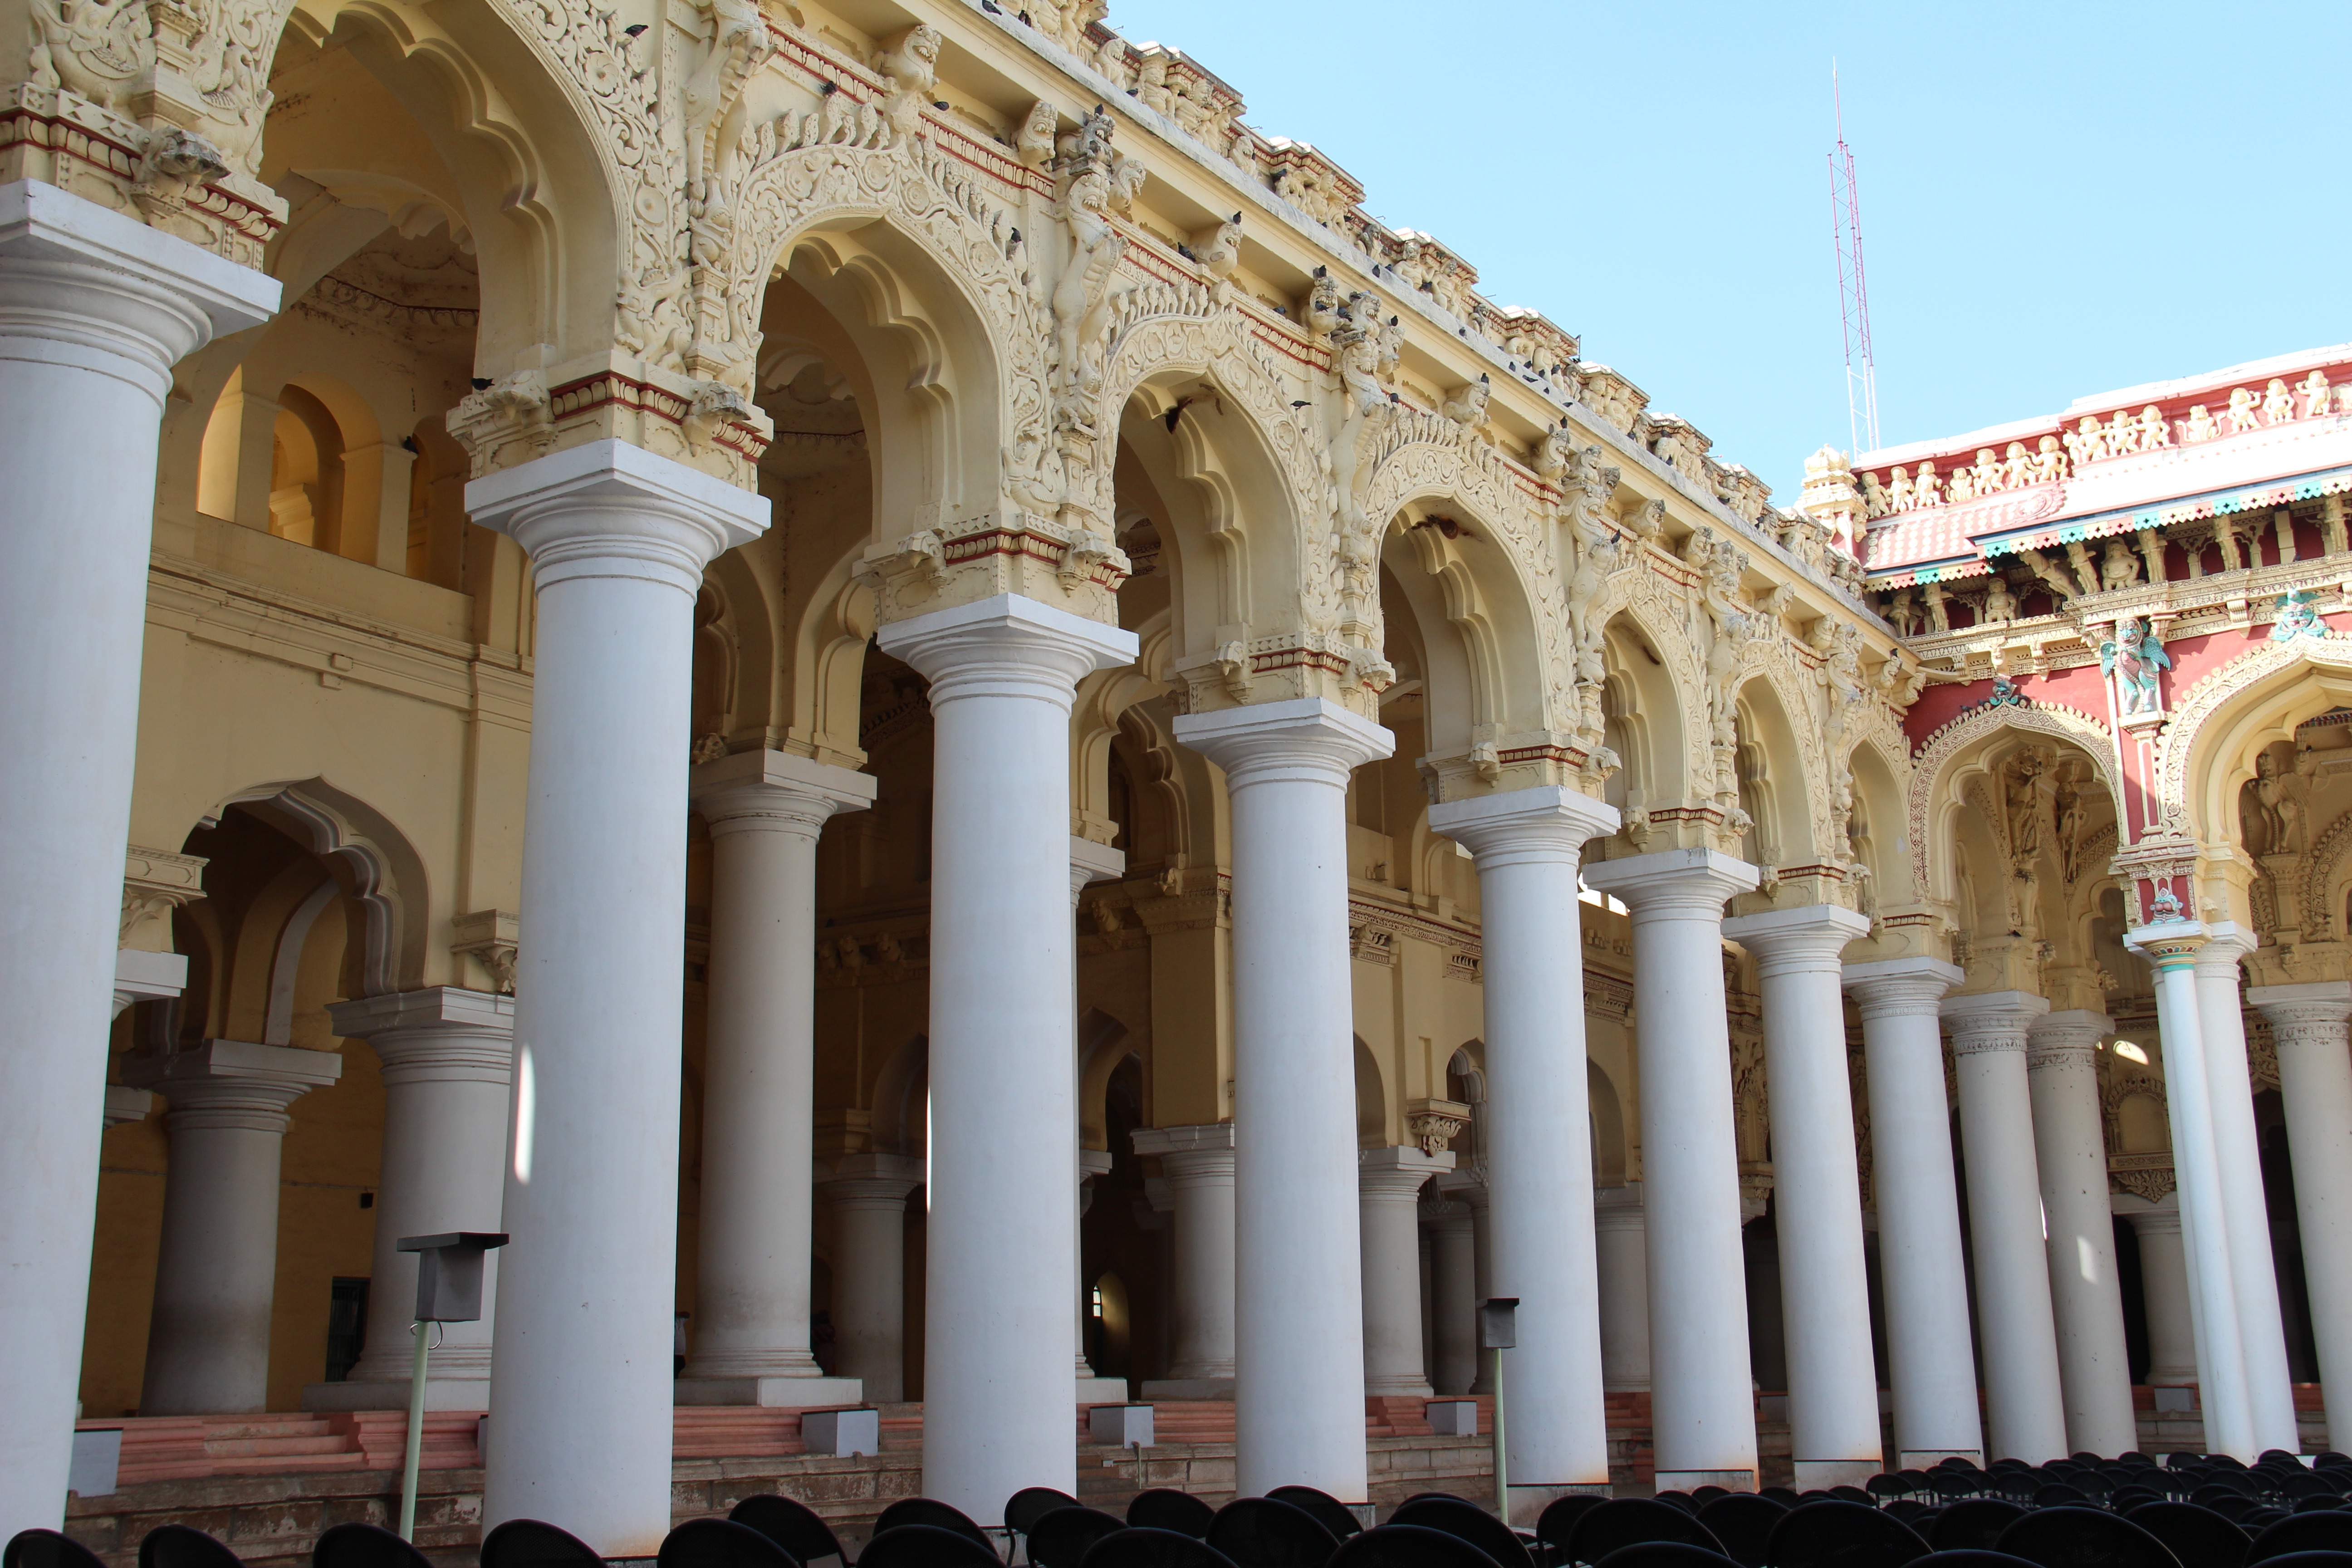
architecture, structure, building, palace, arch, column, place of worship, temple, india, basilica, ancient history, ancient roman architecture